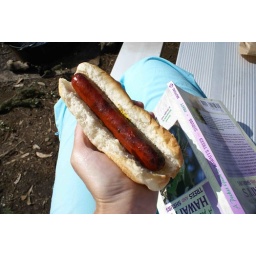
My dog and book about plants in Hawaii (I bought it for my dad but snuck a look)